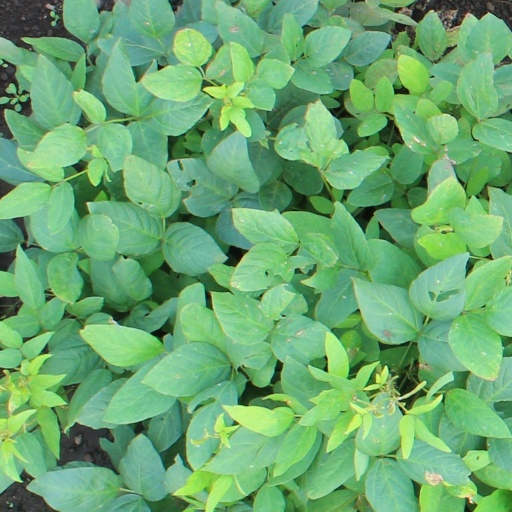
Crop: soybean